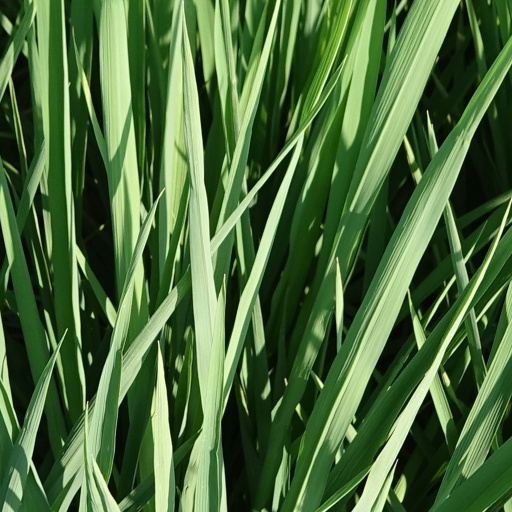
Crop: rice